Talitridae

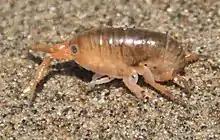
"Megalorchestia corniculata"

Talitridae is a family of amphipods. Terrestrial species are often referred to as landhoppers and beach dwellers are called sandhoppers or sand fleas. The name sand flea is misleading, though, because these talitrid amphipods are not siphonapterans (true fleas), do not bite people, and are not limited to sandy beaches.